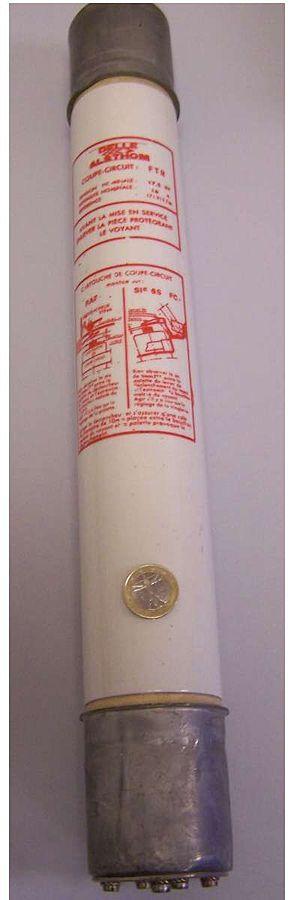
photo perso P.Loos
La protection des réseaux électriques désigne l'ensemble des appareils de surveillance et de protection assurant la stabilité d'un réseau électrique. Cette protection est nécessaire pour éviter la destruction accidentelle d'équipements coûteux et pour assurer une alimentation électrique ininterrompue. Elle doit également garantir la stabilité des réseaux électriques.
Le coupe-circuit à fusible est, en électricité et en électronique, un organe de sécurité dont le rôle est d'ouvrir un circuit électrique lorsque le courant électrique dans celui-ci atteint une valeur d'intensité donnée pendant un certain temps.